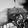
ASL letter: H